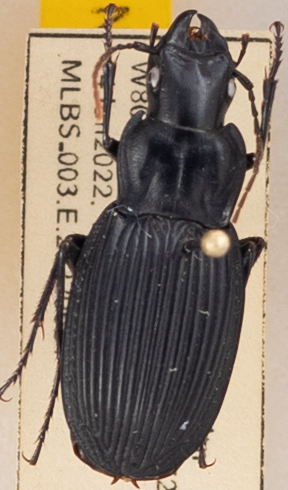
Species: Dicaelus teter
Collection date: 2022-06-14
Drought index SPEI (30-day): -0.03
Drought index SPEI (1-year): -1.01
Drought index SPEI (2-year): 0.1